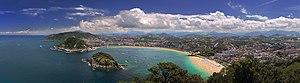
Vue panoramique de la baie et de la plage de la Concha situées devant la ville de Saint-Sébastien (Donostia / San Sebastián) dans la communauté autonome du Pays basque (Espagne). Vue prise depuis le mont Igueldo.
L'île de Santa Clara est un îlot de la ville de Saint-Sébastien, au Pays basque, dans le nord de l'Espagne.